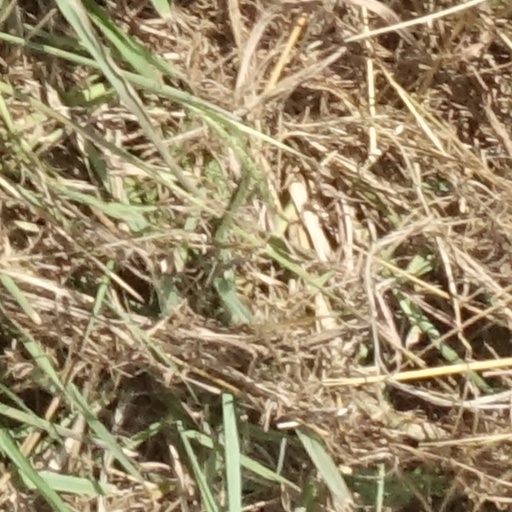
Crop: sorghum